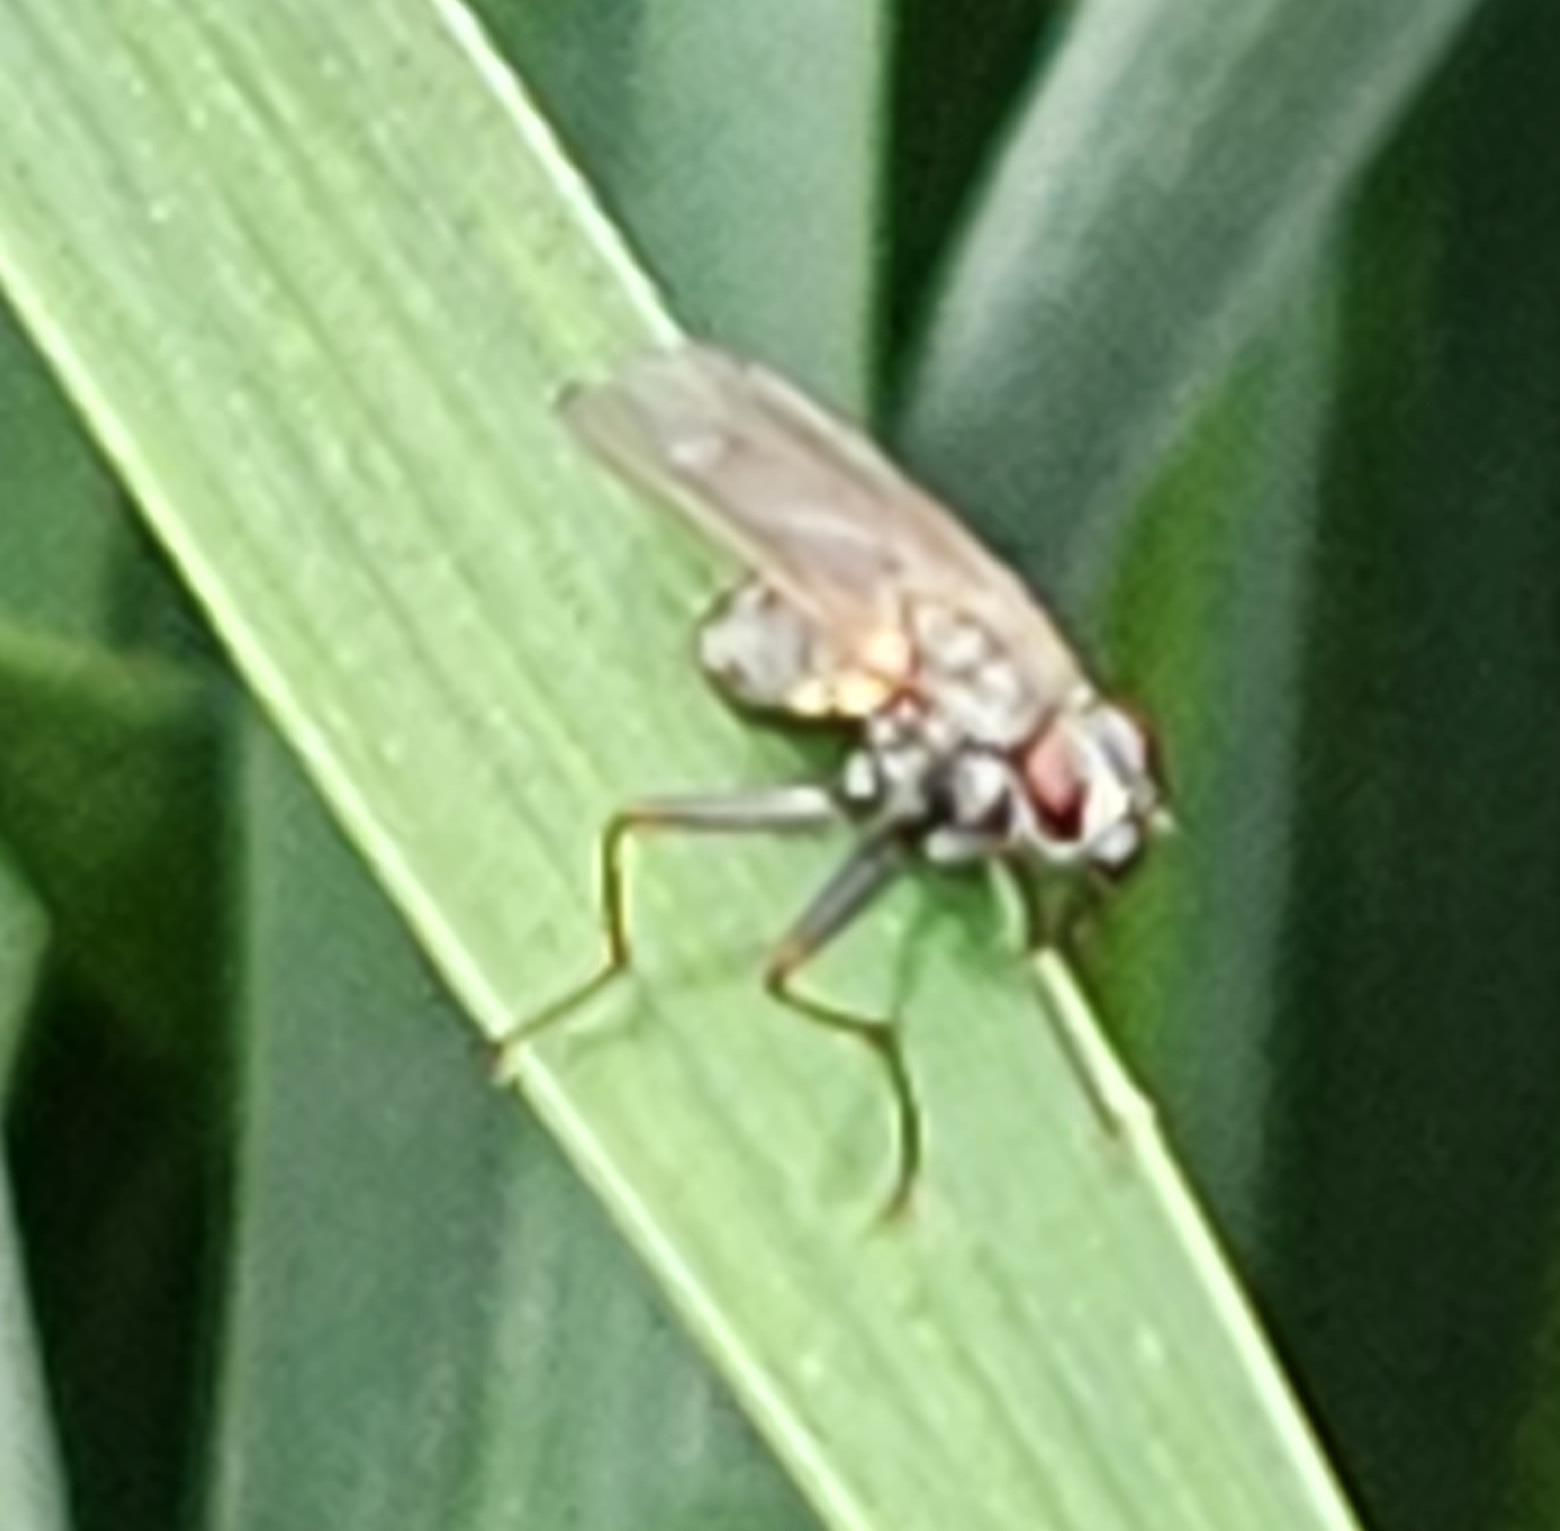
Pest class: predators